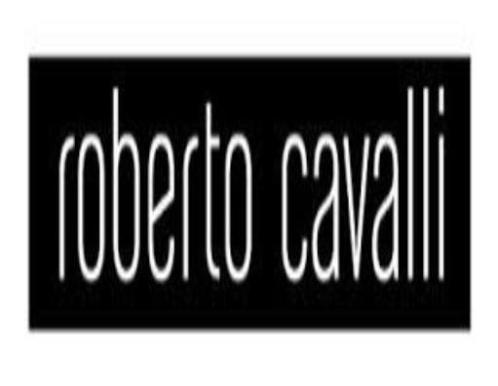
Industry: Clothes